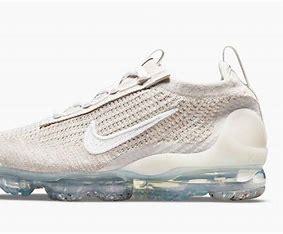
Brand: Nike
Model: Air Vapormax 2021 FK